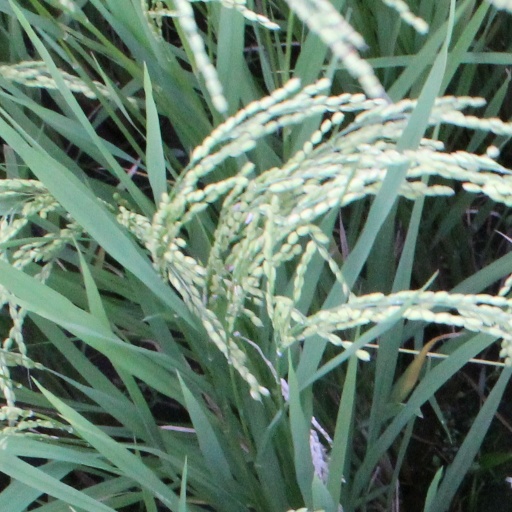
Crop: rice